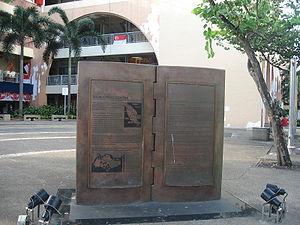
Le massacre de Sook Ching ou simplement Sook Ching est une extermination systématique par l'armée impériale japonaise de personnes perçues comme des éléments hostiles parmi la population chinoise de Singapour durant l'occupation de la colonie britannique lors de la Seconde Guerre mondiale. Singapour s'était rendue le 15 février 1942, l'opération Sook Ching, qui était supervisée par le Kempeitai, se déroula du 18 février au 4 mars 1942 et fut ensuite étendue aux Chinois de la Malaisie britannique, également occupée par les Japonais.